Miroslav Klose

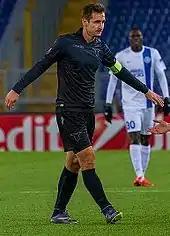
Klose captaining Lazio in a UEFA Europa League match against Dnipro in 2015.

Klose started the season by playing in the 2013 Supercoppa Italiana against Juventus, which ended in a 4–0 loss at the Stadio Olimpico. Klose started the league season by playing 83 minutes in the team's opening league match of the season, a 2–1 home win against Udinese. He scored his first goal of the season on 31 August in a 4–1 away defeat to Juventus. He scored his second league goal of the season on 28 October during the 2–0 home victory against Cagliari.